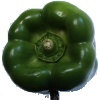
Label: green_pepper